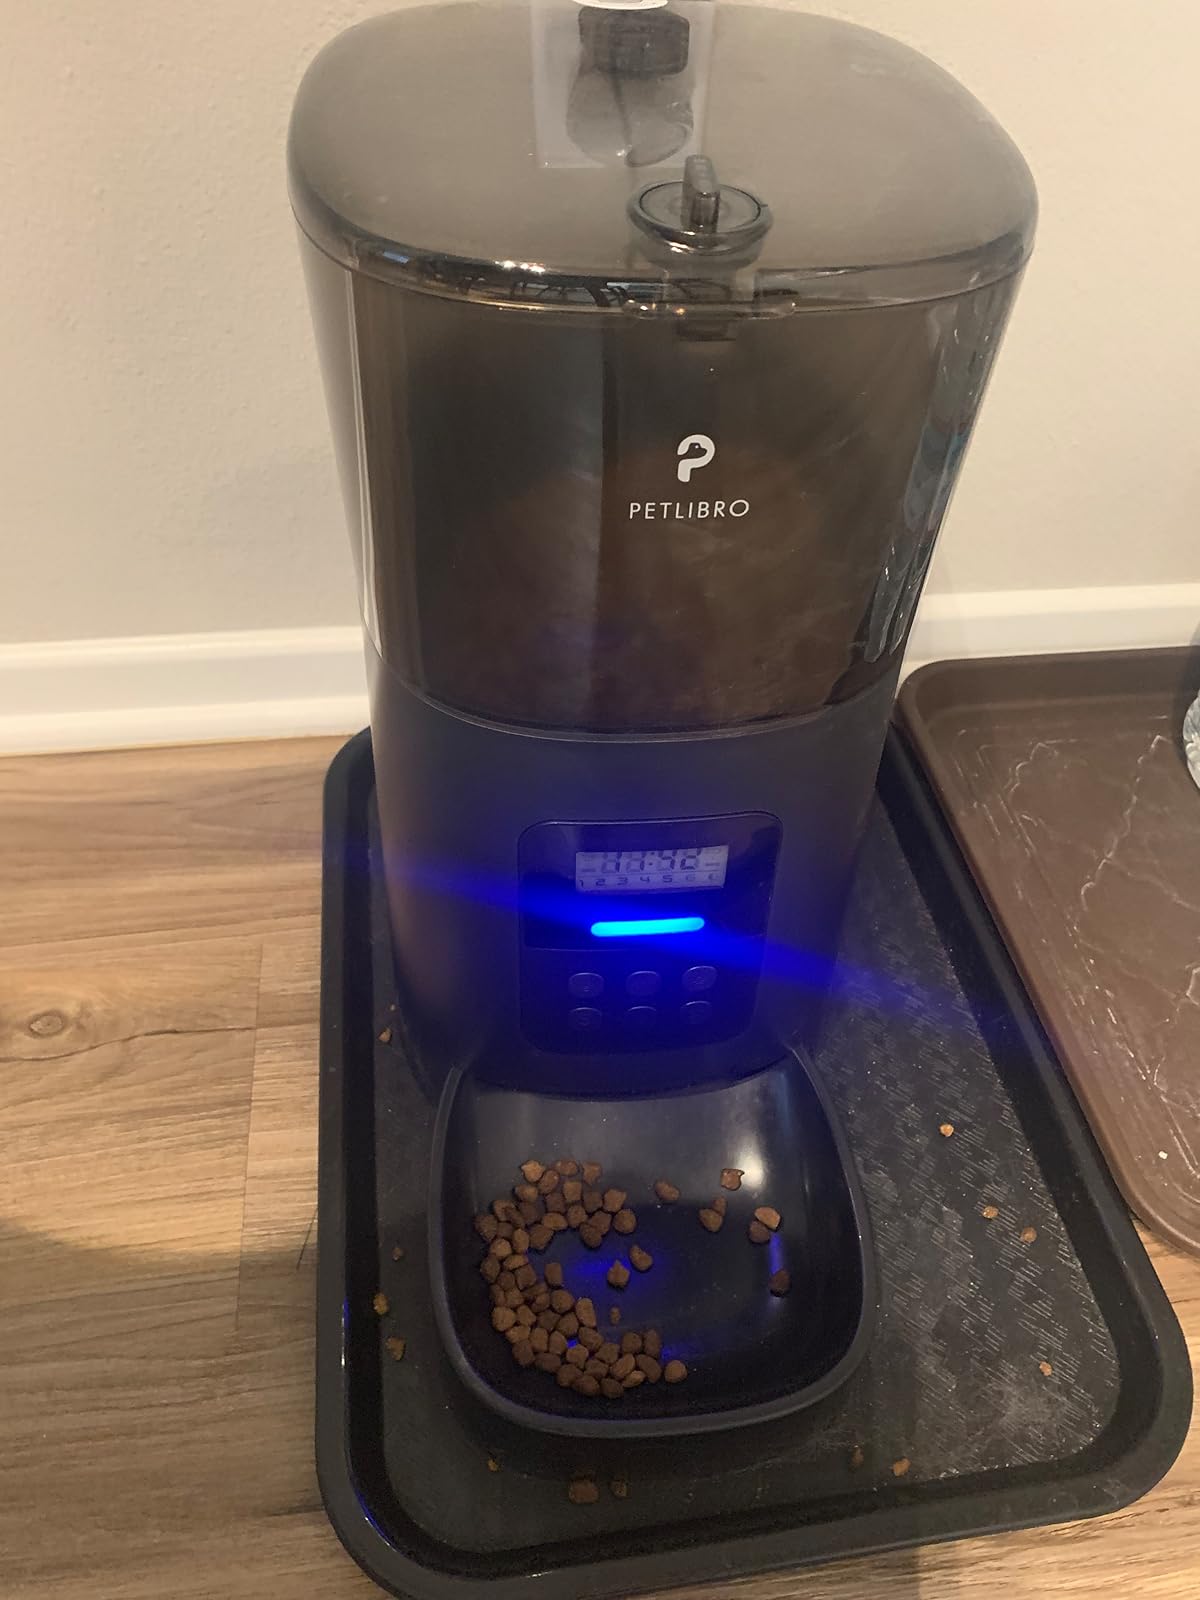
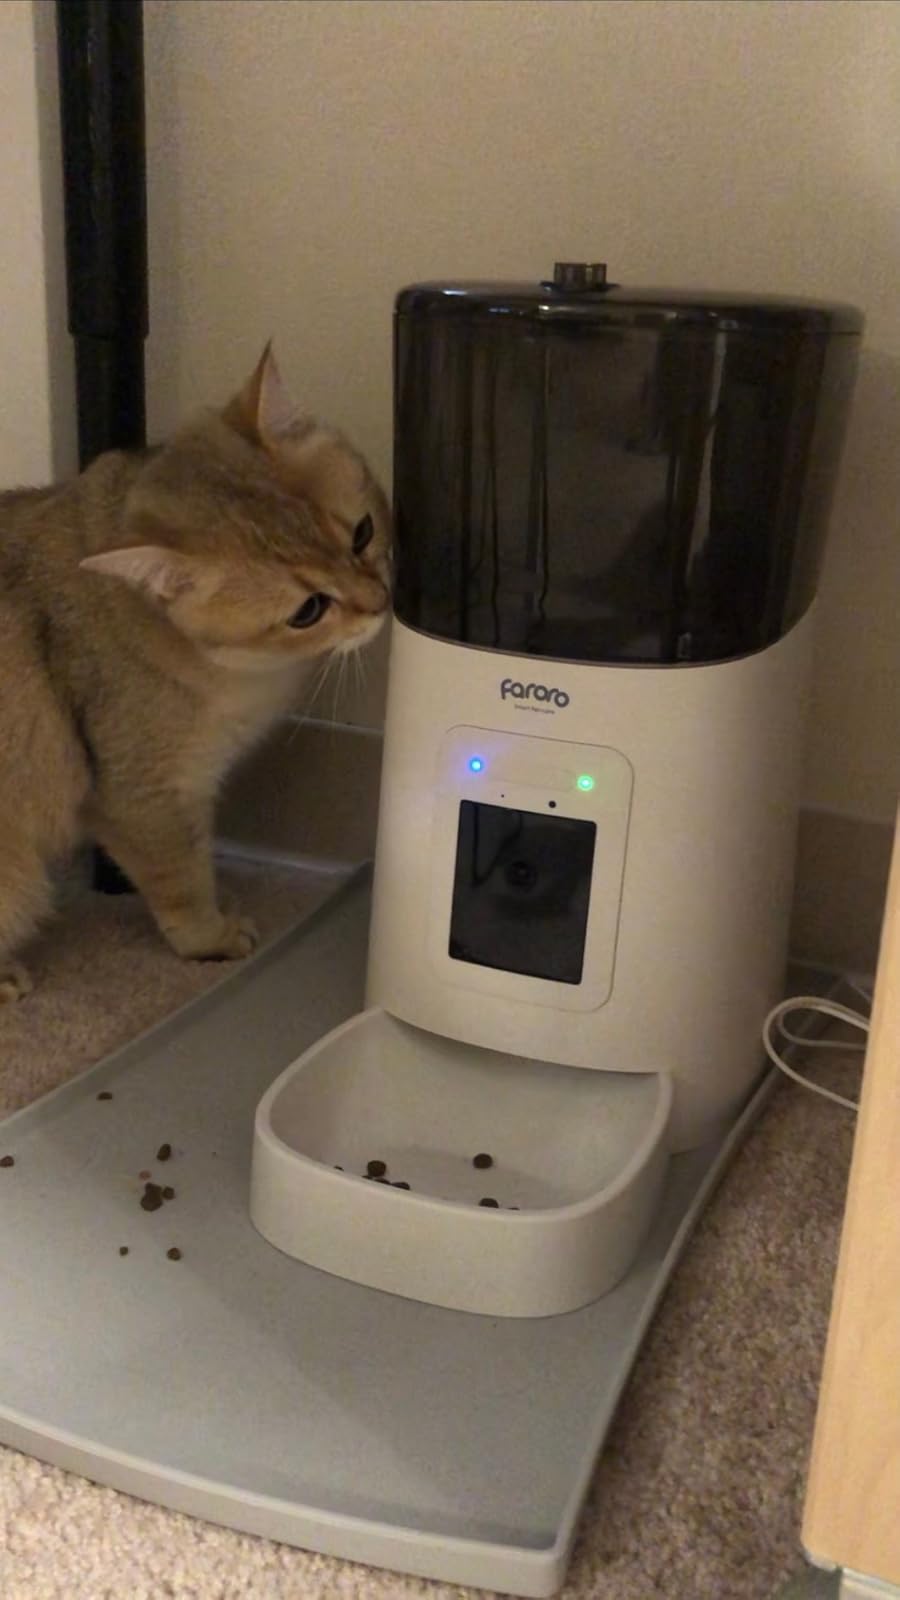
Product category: items_feeder
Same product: no